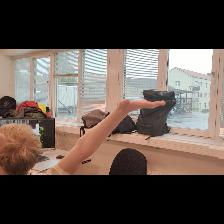
Label: Human